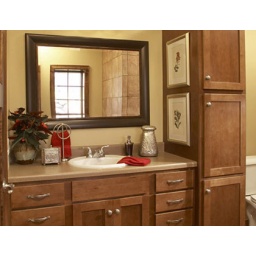
This bath cabinetry was created with the Bedford door style in Maple finished in Chestnut.